Screed

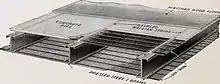
The wood pieces labeled "beveled nailing strips" act as "screed rails" in this installation of a "screed coating" on Hy-Rib brand wire lath.

A "weep screed" or "sill screed" is a screed rail which has drainage holes to allow moisture which penetrated an exterior plaster or stucco coating to drain through the screed.